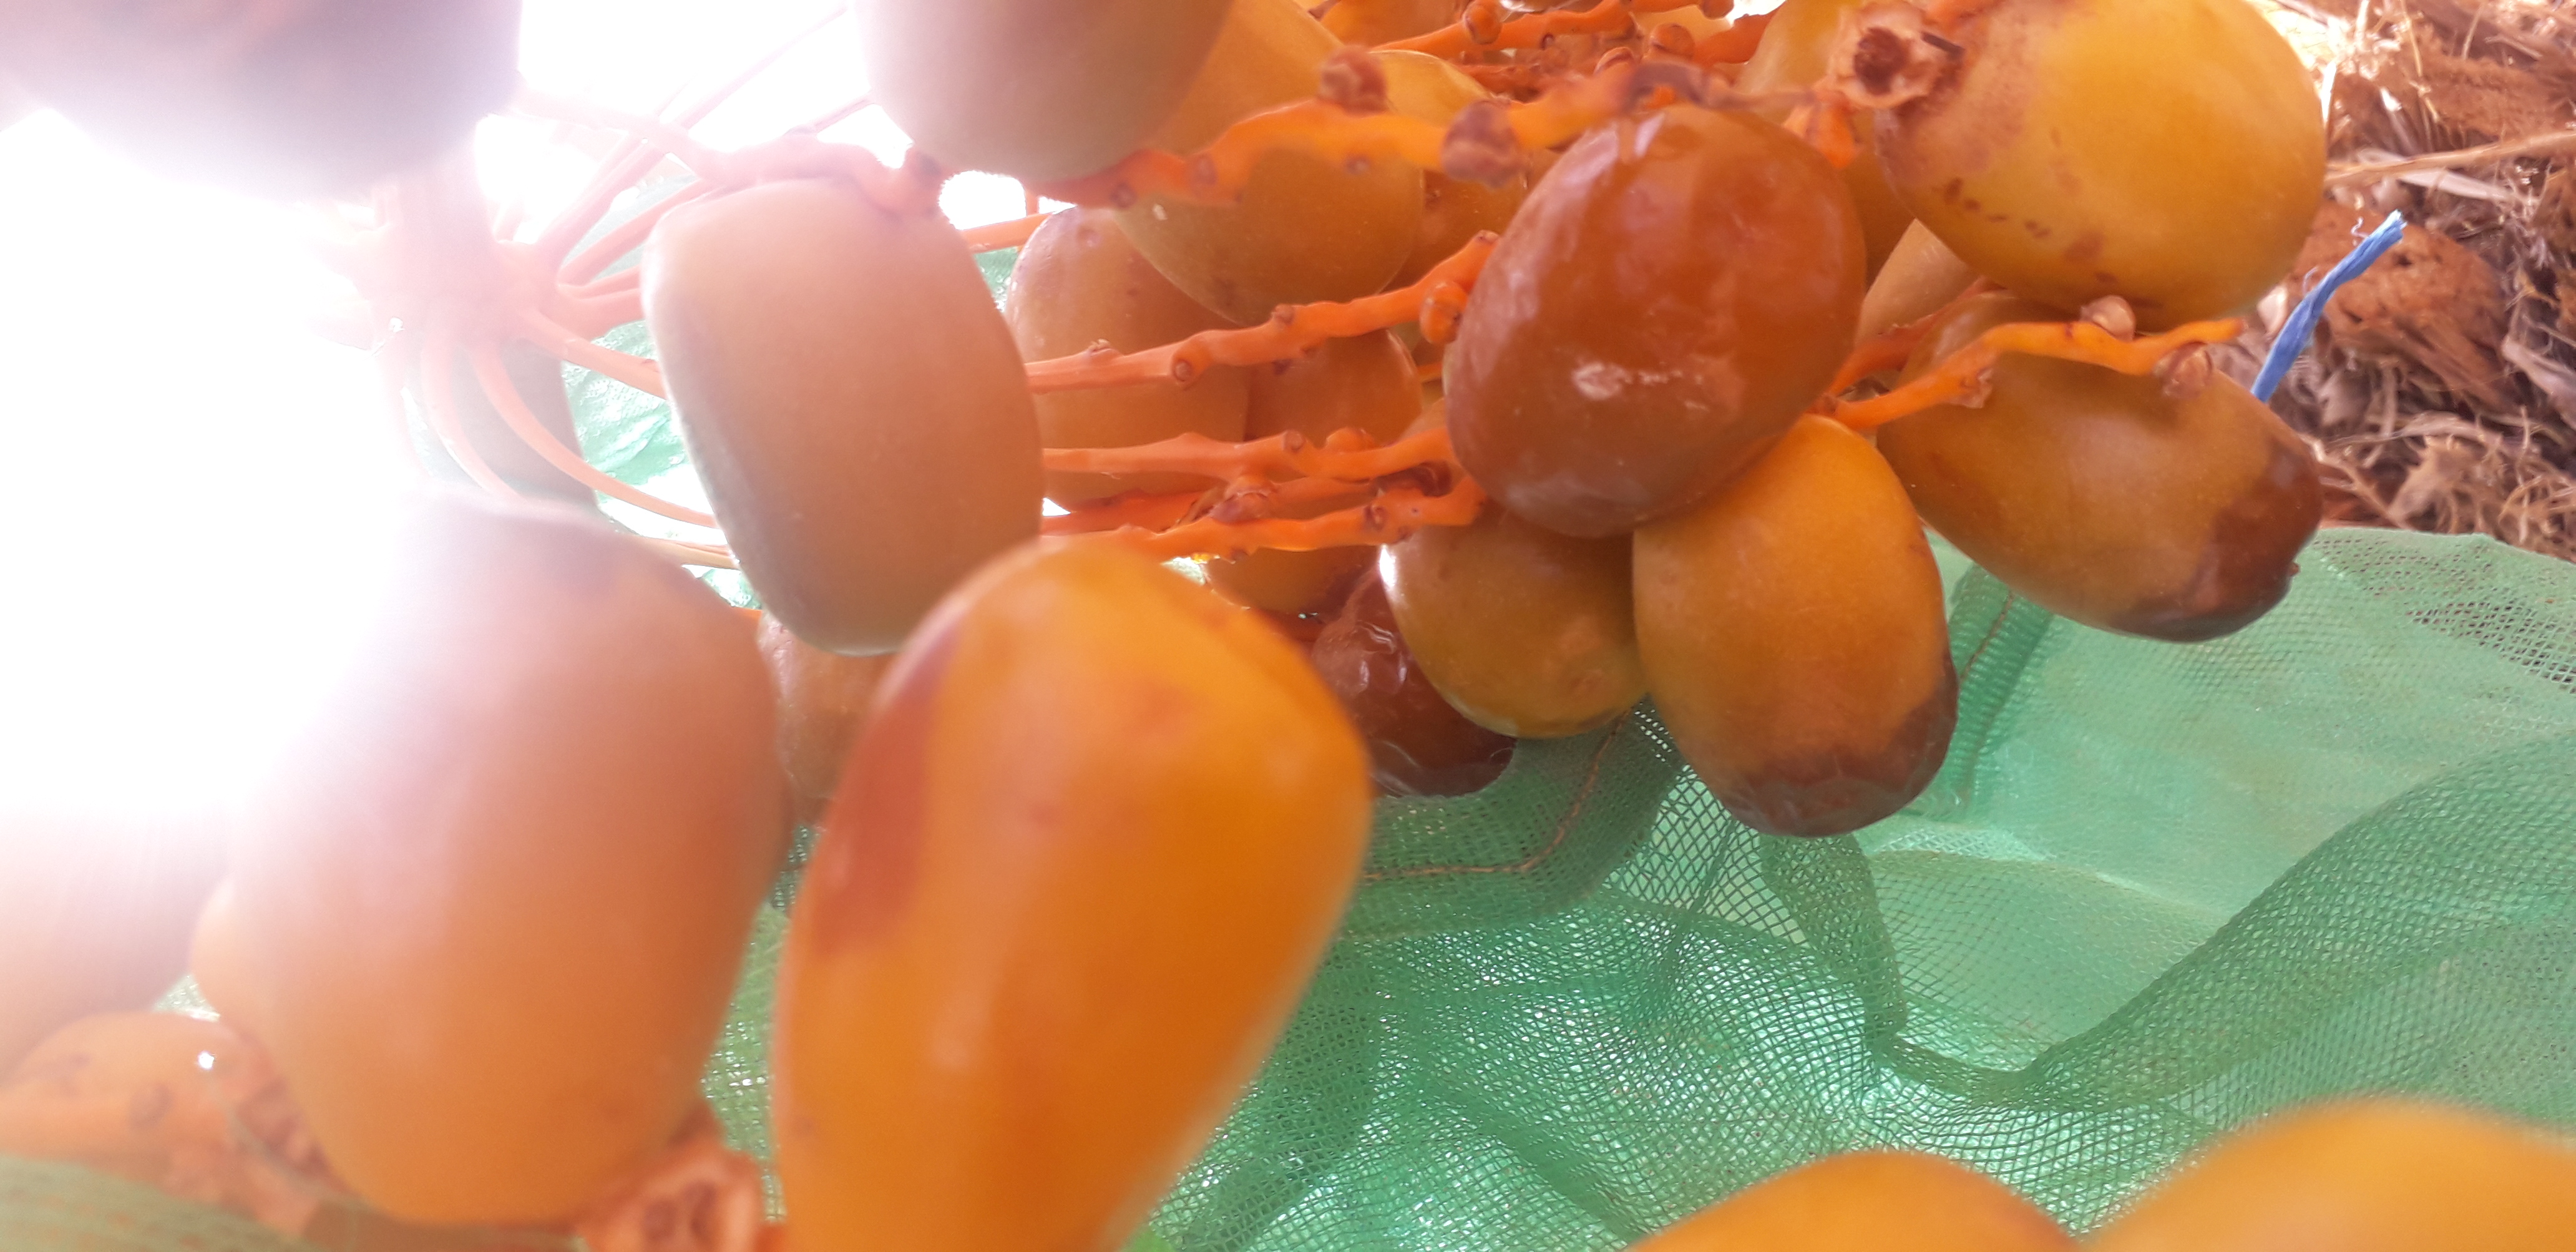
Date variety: Boufagous